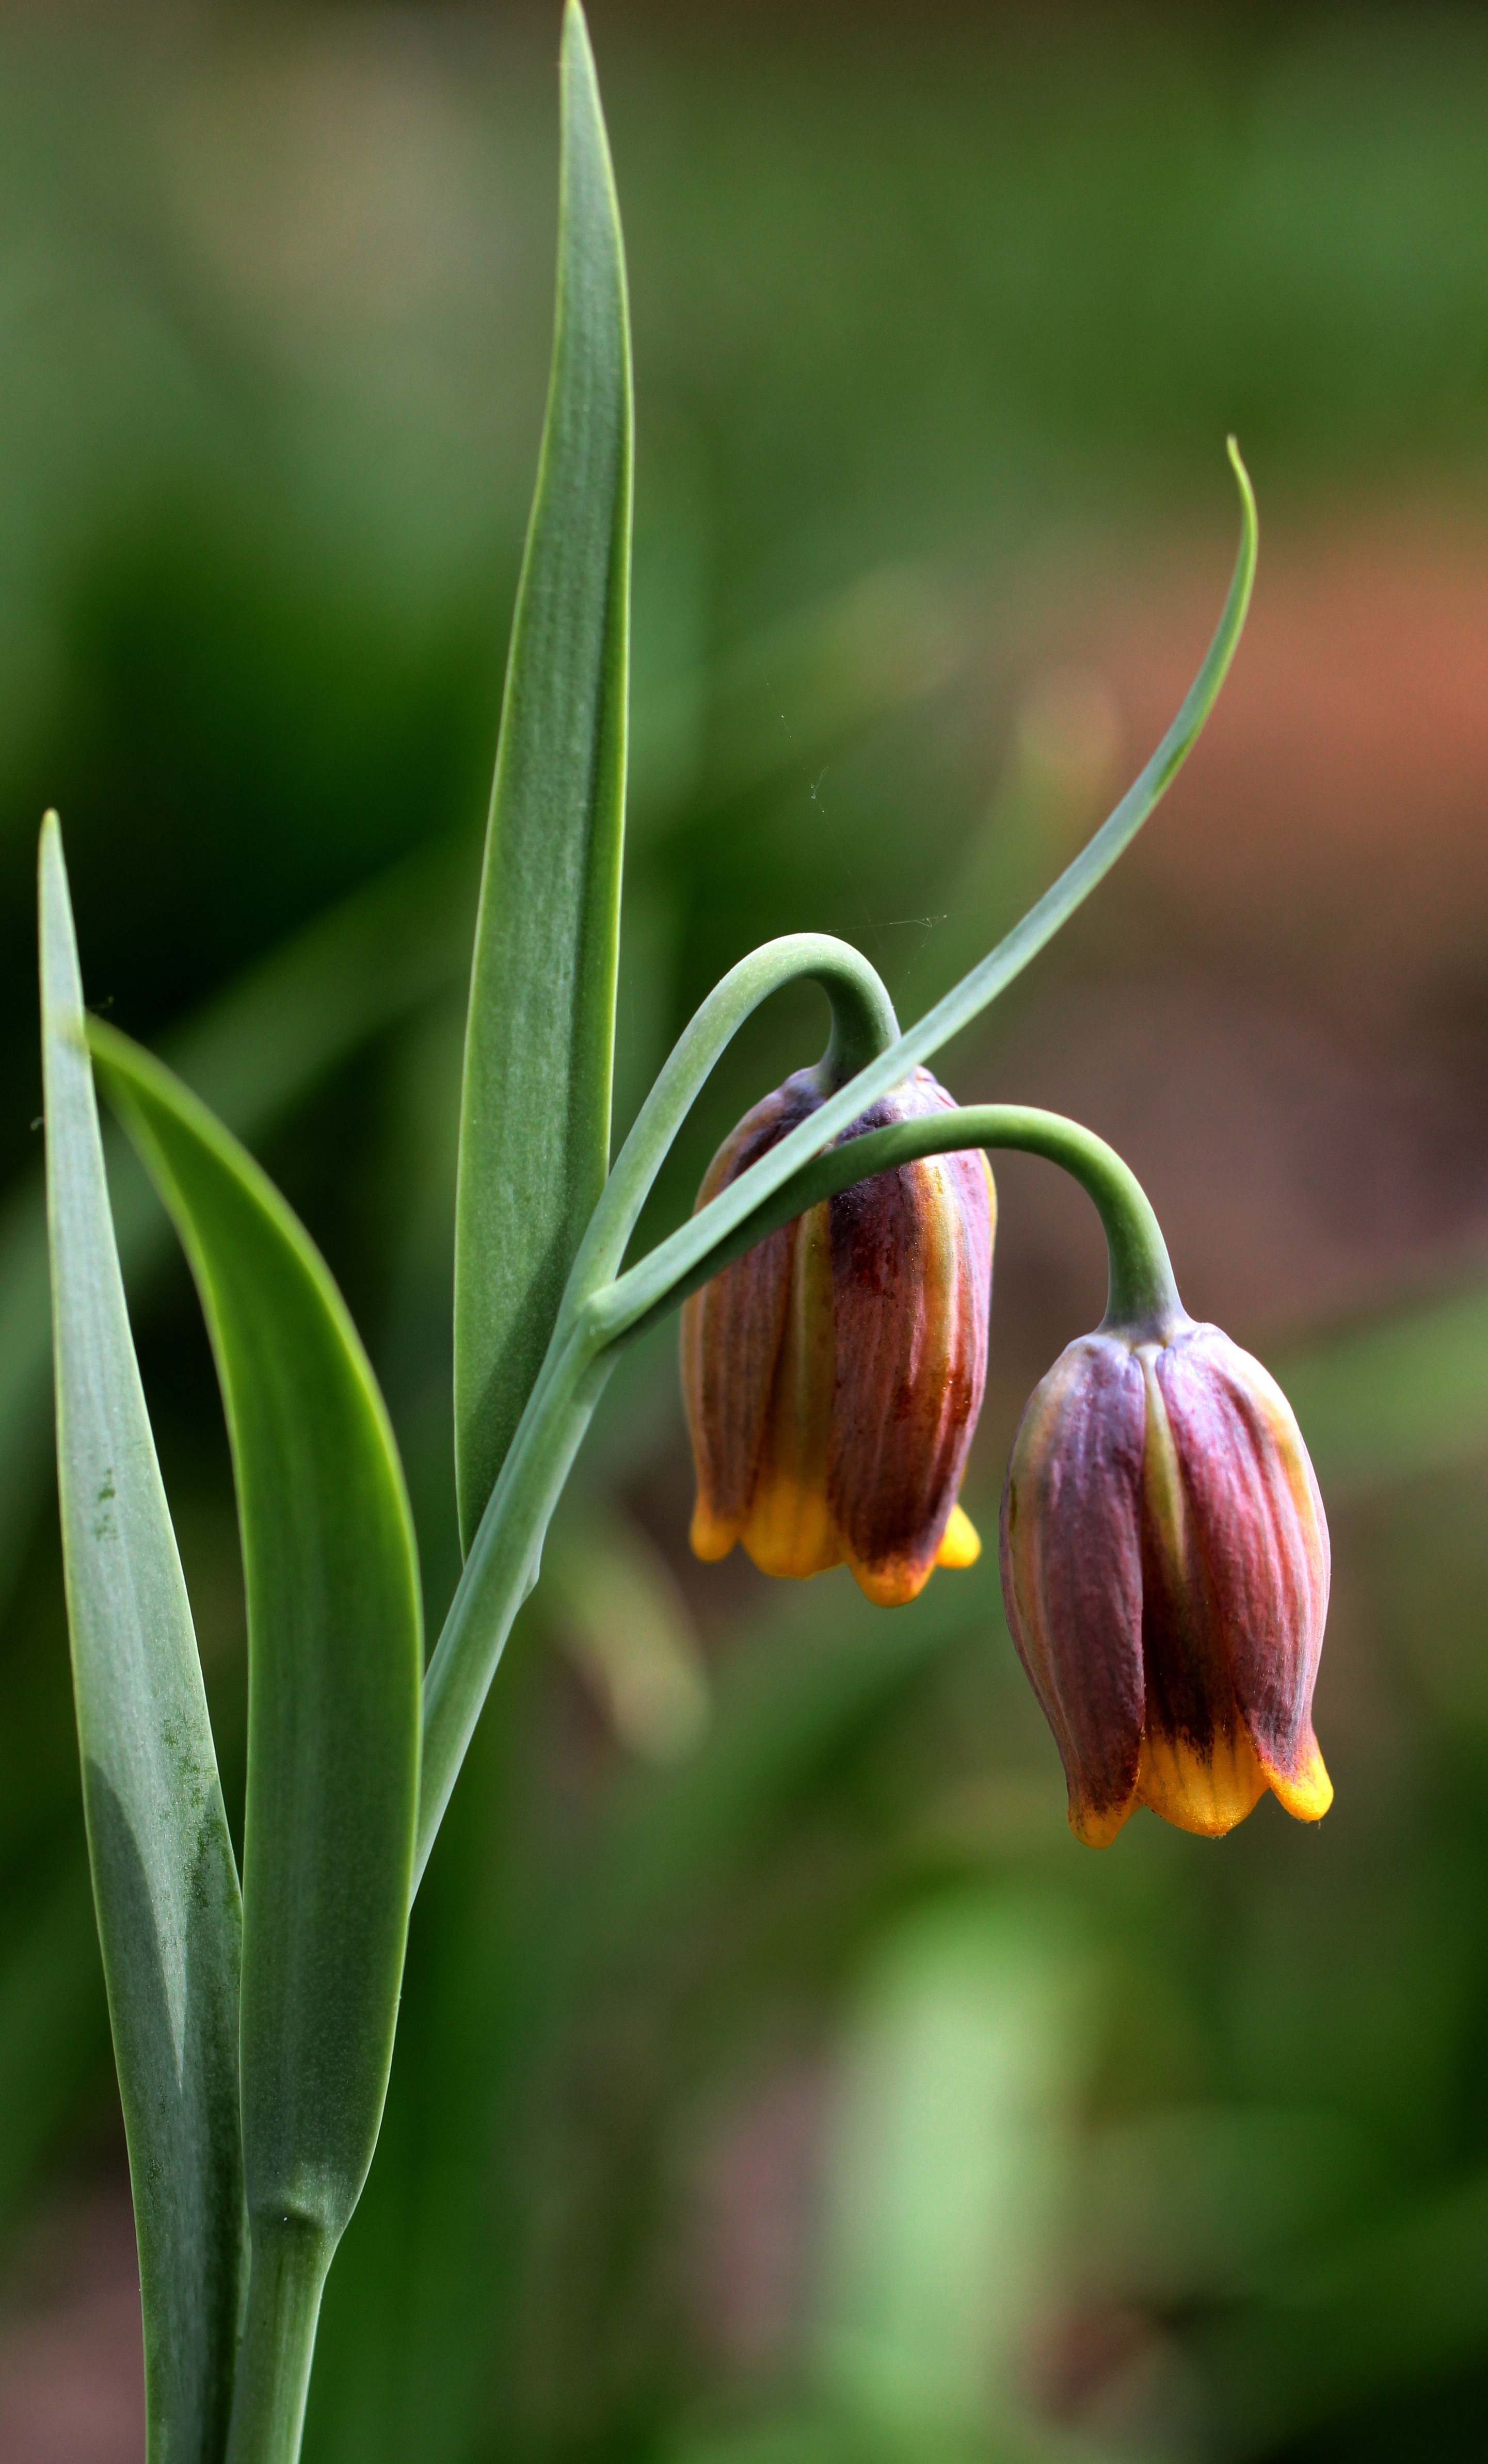
nature, plant, meadow, flower, spring, macro, botany, garden, flora, flowers, close up, cypripedium, macro photography, flowering plant, plant stem, land plant